Politz Day School of Cherry Hill

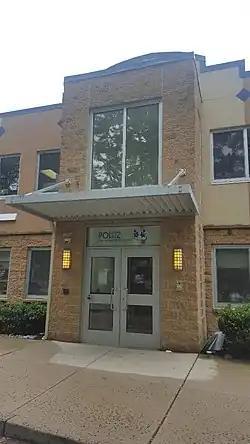
Politz Day School of Cherry Hill, May 2018

Politz Day School of Cherry Hill is a private modern orthodox Jewish day school in Cherry Hill, New Jersey which includes the Caskey Elementary School and Konig Middle School. The school shares a common campus with Congregation Sons of Israel in Cherry Hill.